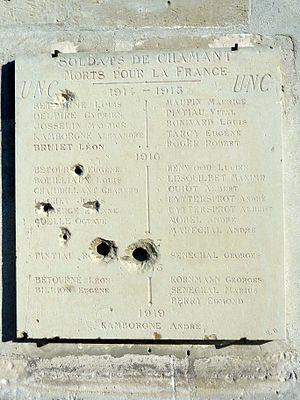
Monument aux morts de la paroisse (à droite du portail).
L'église Notre-Dame est une église catholique paroissiale située à Chamant, en France. Son clocher roman a été bâti à la suite de la fondation de la paroisse en 1129. Il a été complété par un flèche octogone en pierre au cours du XIIIᵉ siècle, qui en fait un ensemble remarquable, représentatif des clochers d'Île-de-France. Le chœur roman a été remplacé par une construction gothique rayonnant d'une grande simplicité vers 1260 ou quelques décennies après. Ce chœur actuel n'est pas voûté, et son seul ornement sont les trois fenêtres au remplage de type rayonnant tardif. Le reste de l'église a été rebâti pendant la première moitié du XVIᵉ siècle. Seulement la chapelle de la Vierge au sud de la base du clocher et du chœur est voûtée d'ogives dès le départ. La nef et son unique collatéral au sud sont à l'origine d'une facture sommaire. Entre 1863 et 1877, une restauration discutable financée par Napoléon III apporte un voûtement néogothique, et une décoration intérieure dans le style troubadour. Les seuls éléments authentiquement gothiques flamboyants de la nef et du collatéral sont les grandes arcades et le portail méridional, qui est de belle facture.